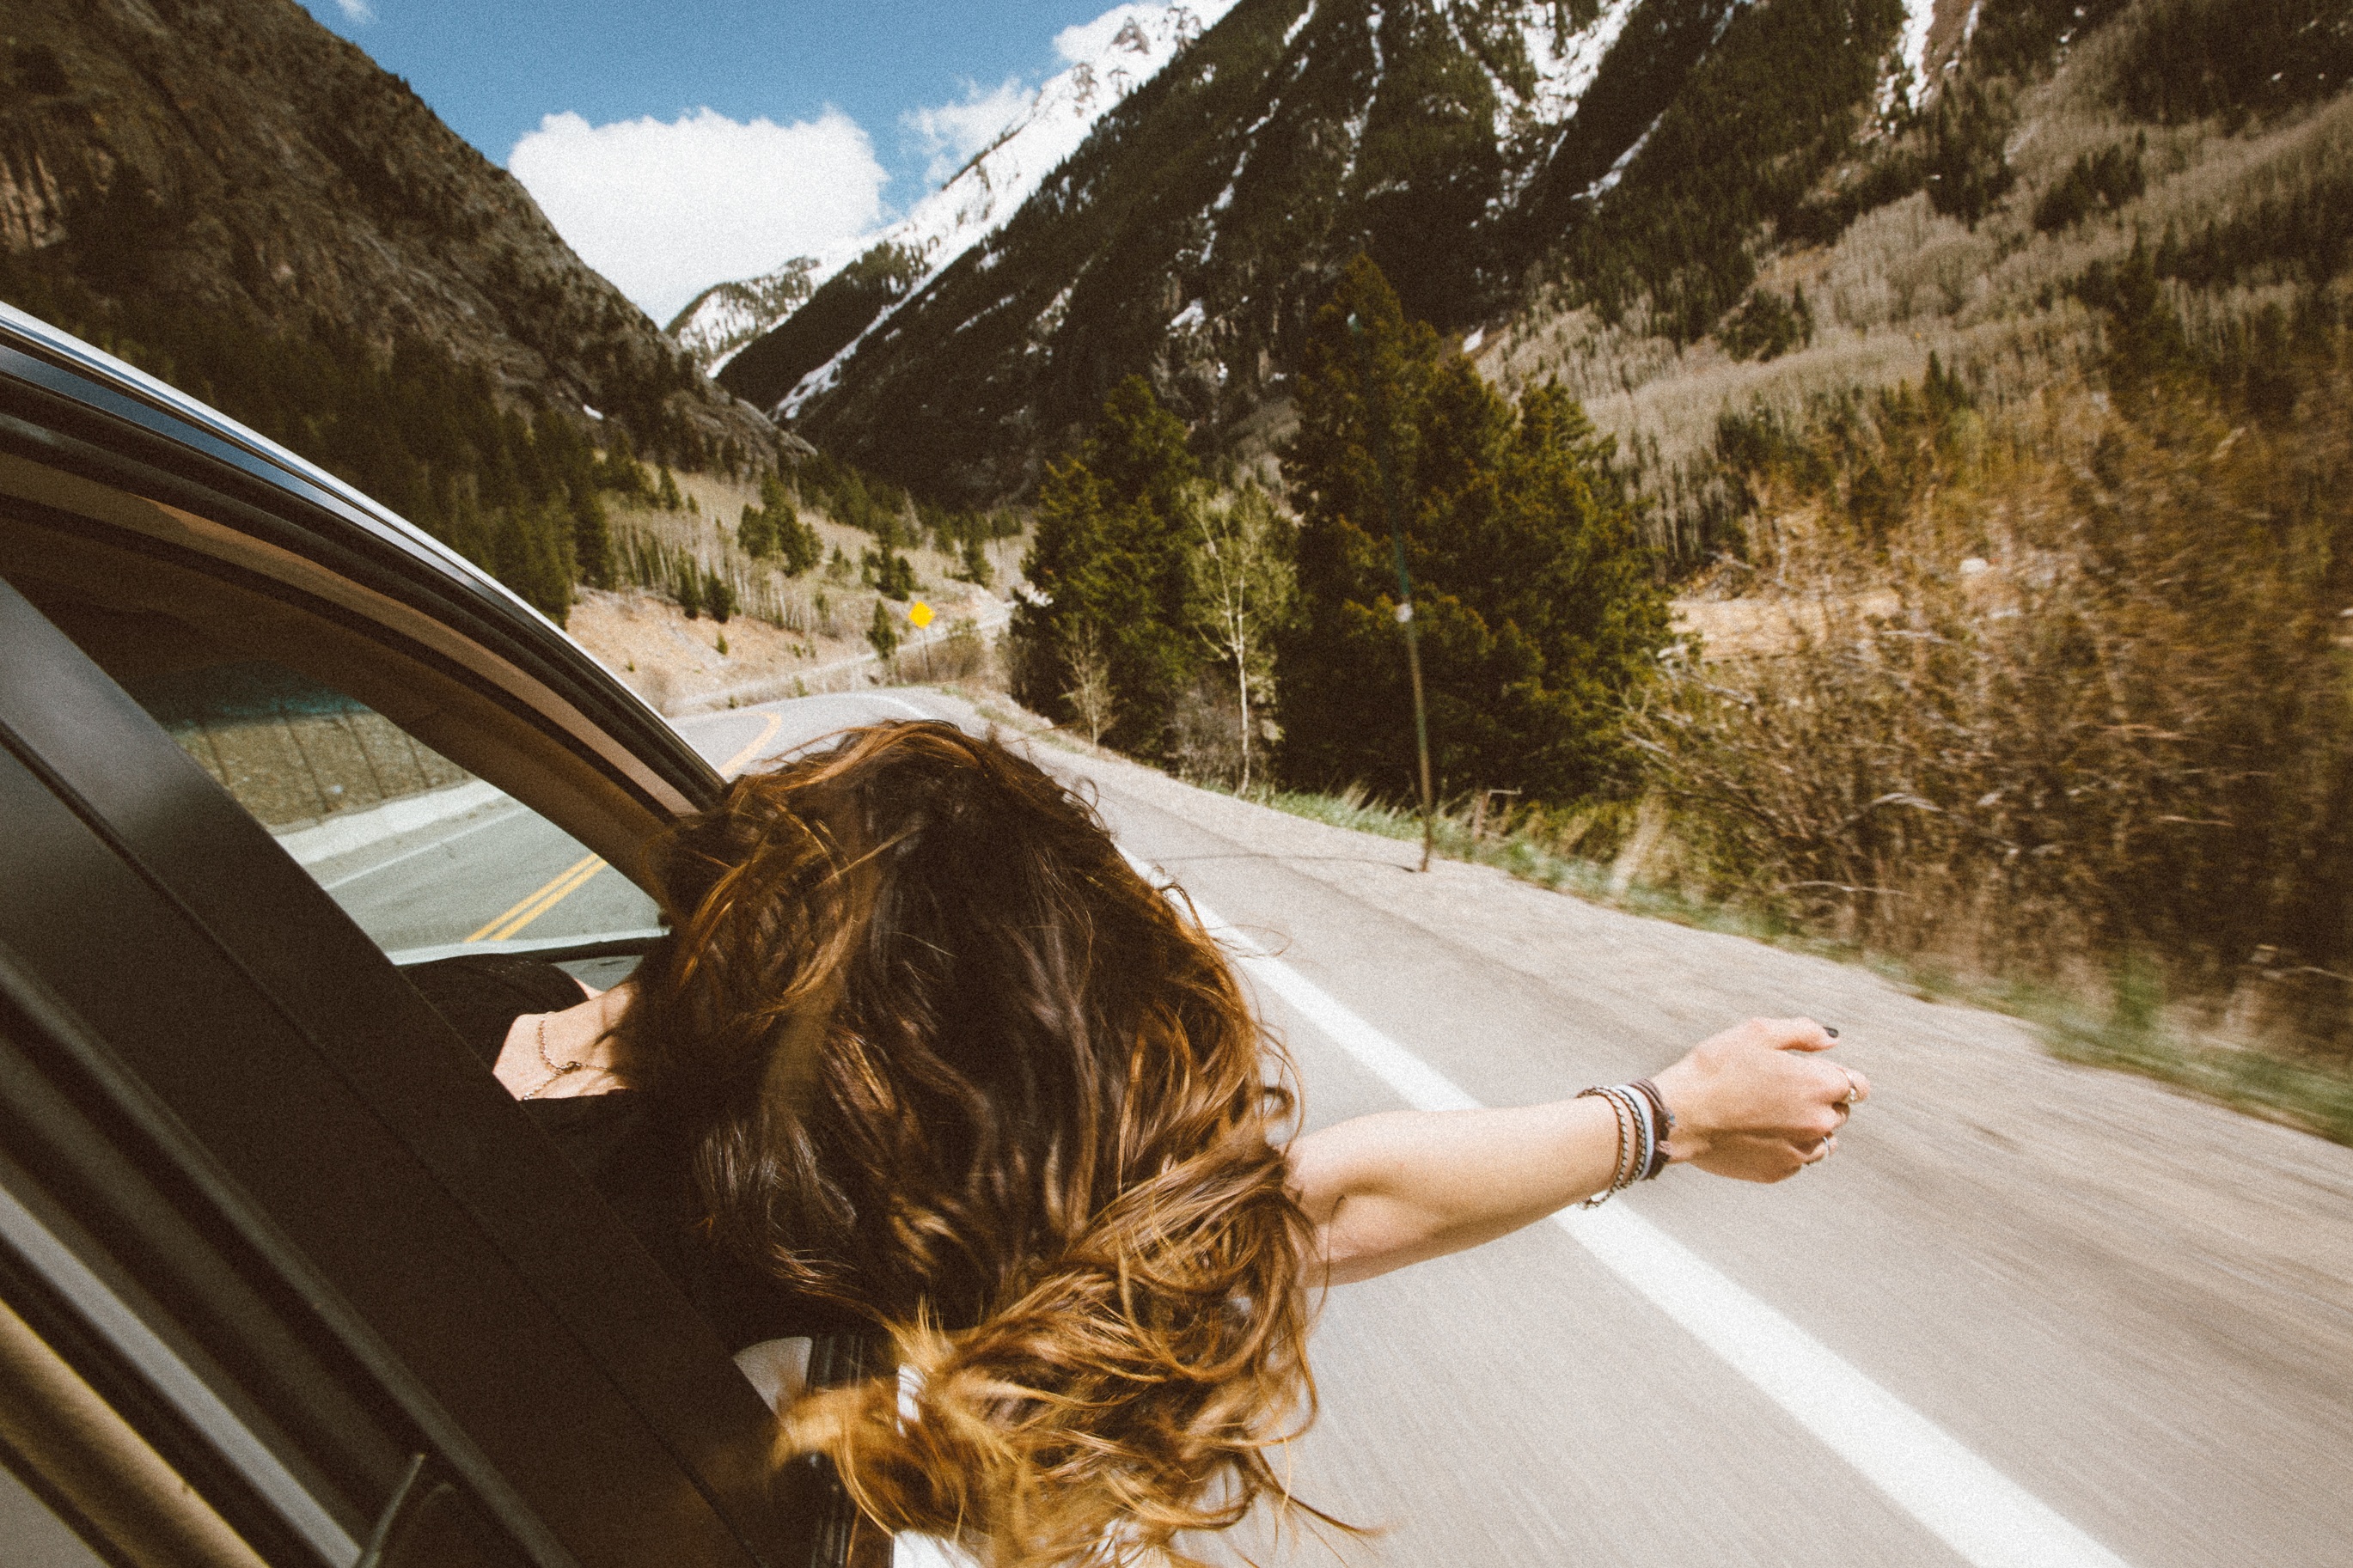
mountain, girl, hair, car, adventure, vacation